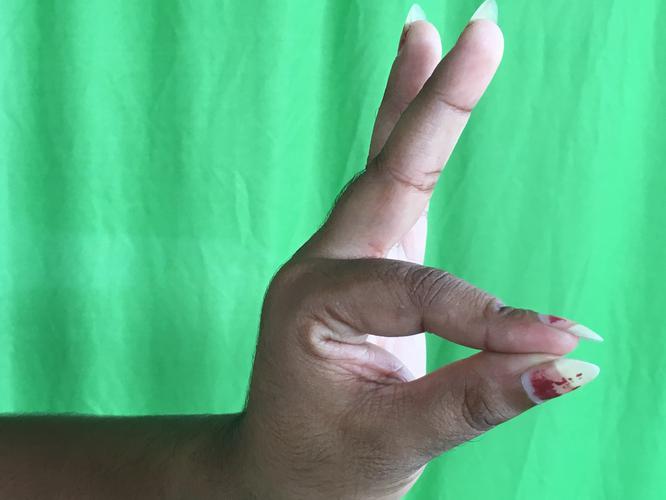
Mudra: Hamsasyam
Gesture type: single_hand